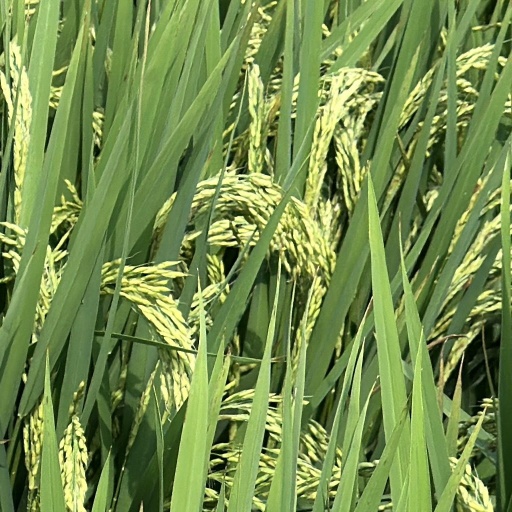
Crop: rice